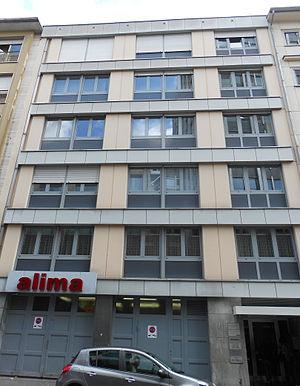
Bâtiment dans lequel le parti politique luxembourgeois Déi Lénk (La gauche) a ses bureaux (dans la rue Aldringen).